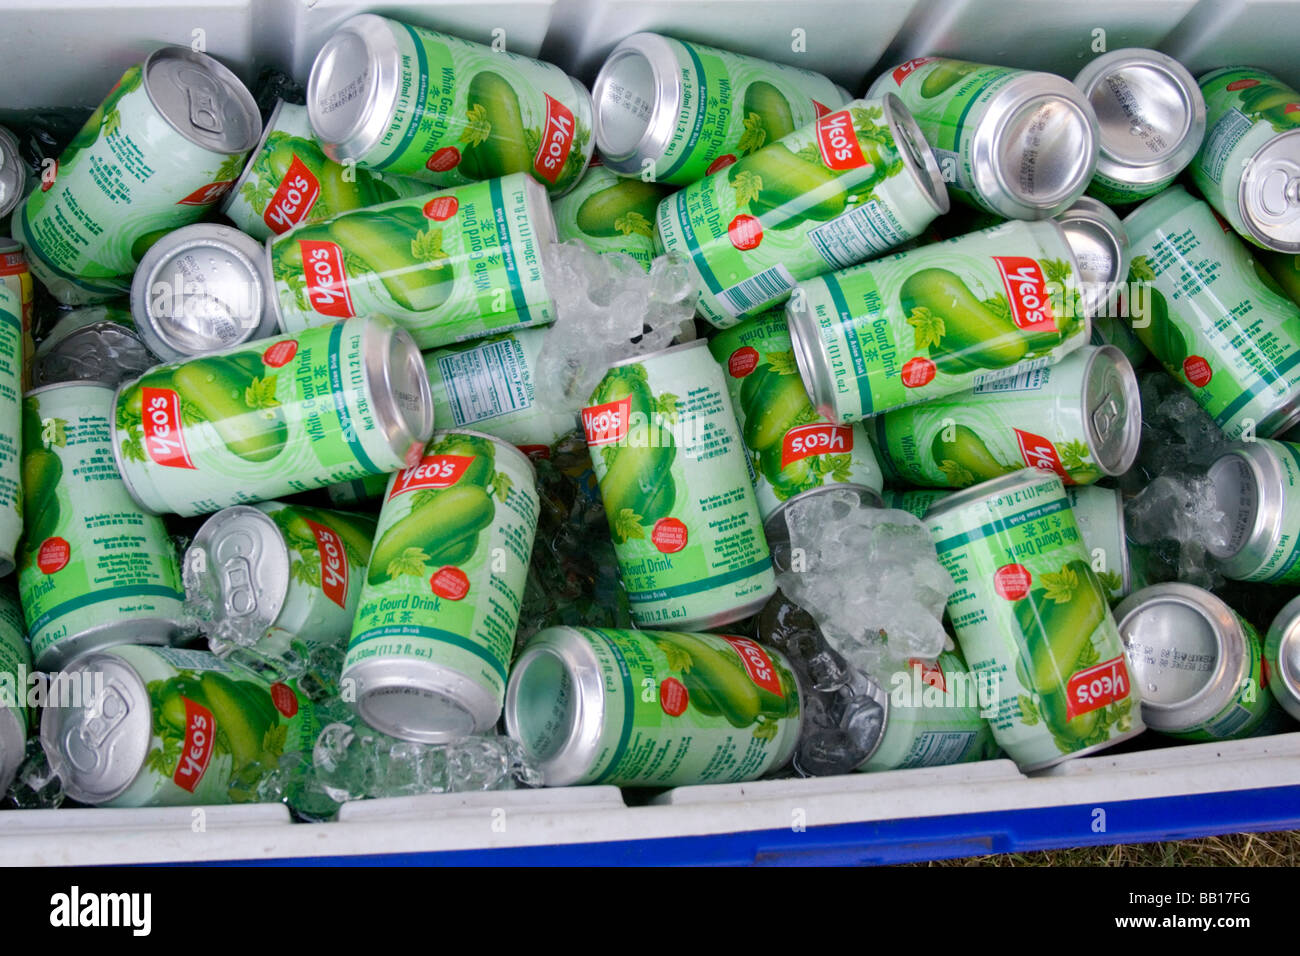
Label: metal